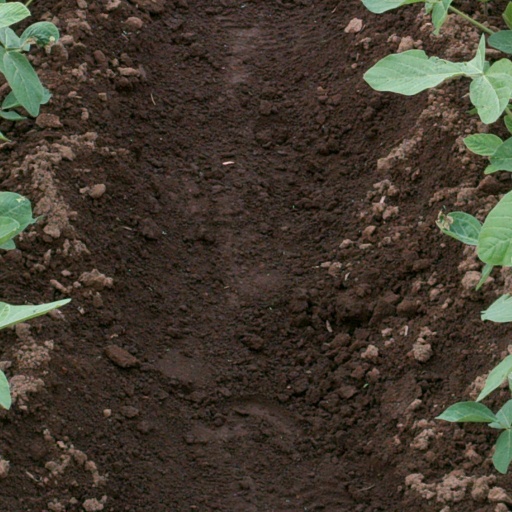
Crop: soybean